Insignificance

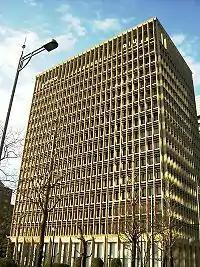
White-collar workers in large, bureaucratic organizations may feel like insignificant parts of a machine.

Individuals working in large, bureaucratic organizations who do not have "concrete evidence of success" may have "feelings of insignificance, disillusionment, and helplessness, which are the hallmarks of burnout. Some people in bureaucratic jobs who lack meaningful tasks, and who feel that institutional mechanisms or obstacles prevent them from receiving official recognition for their efforts, may also face boreout.